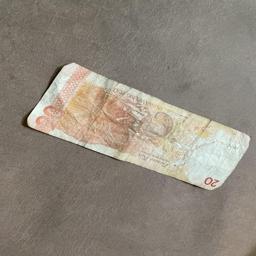
Label: 20_Old_Back